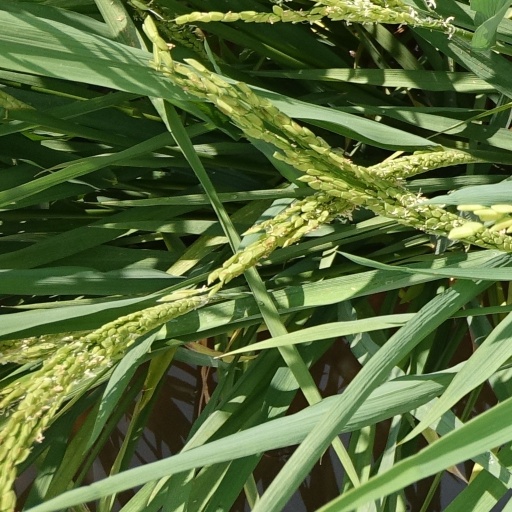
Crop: rice